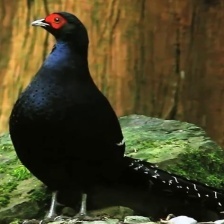
Species: MIKADO  PHEASANT
Scientific name: SYRMATICUS MIKADO